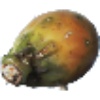
Label: Cactus fruit 1